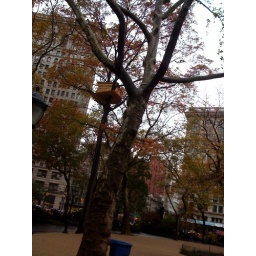
a tree house in NYC